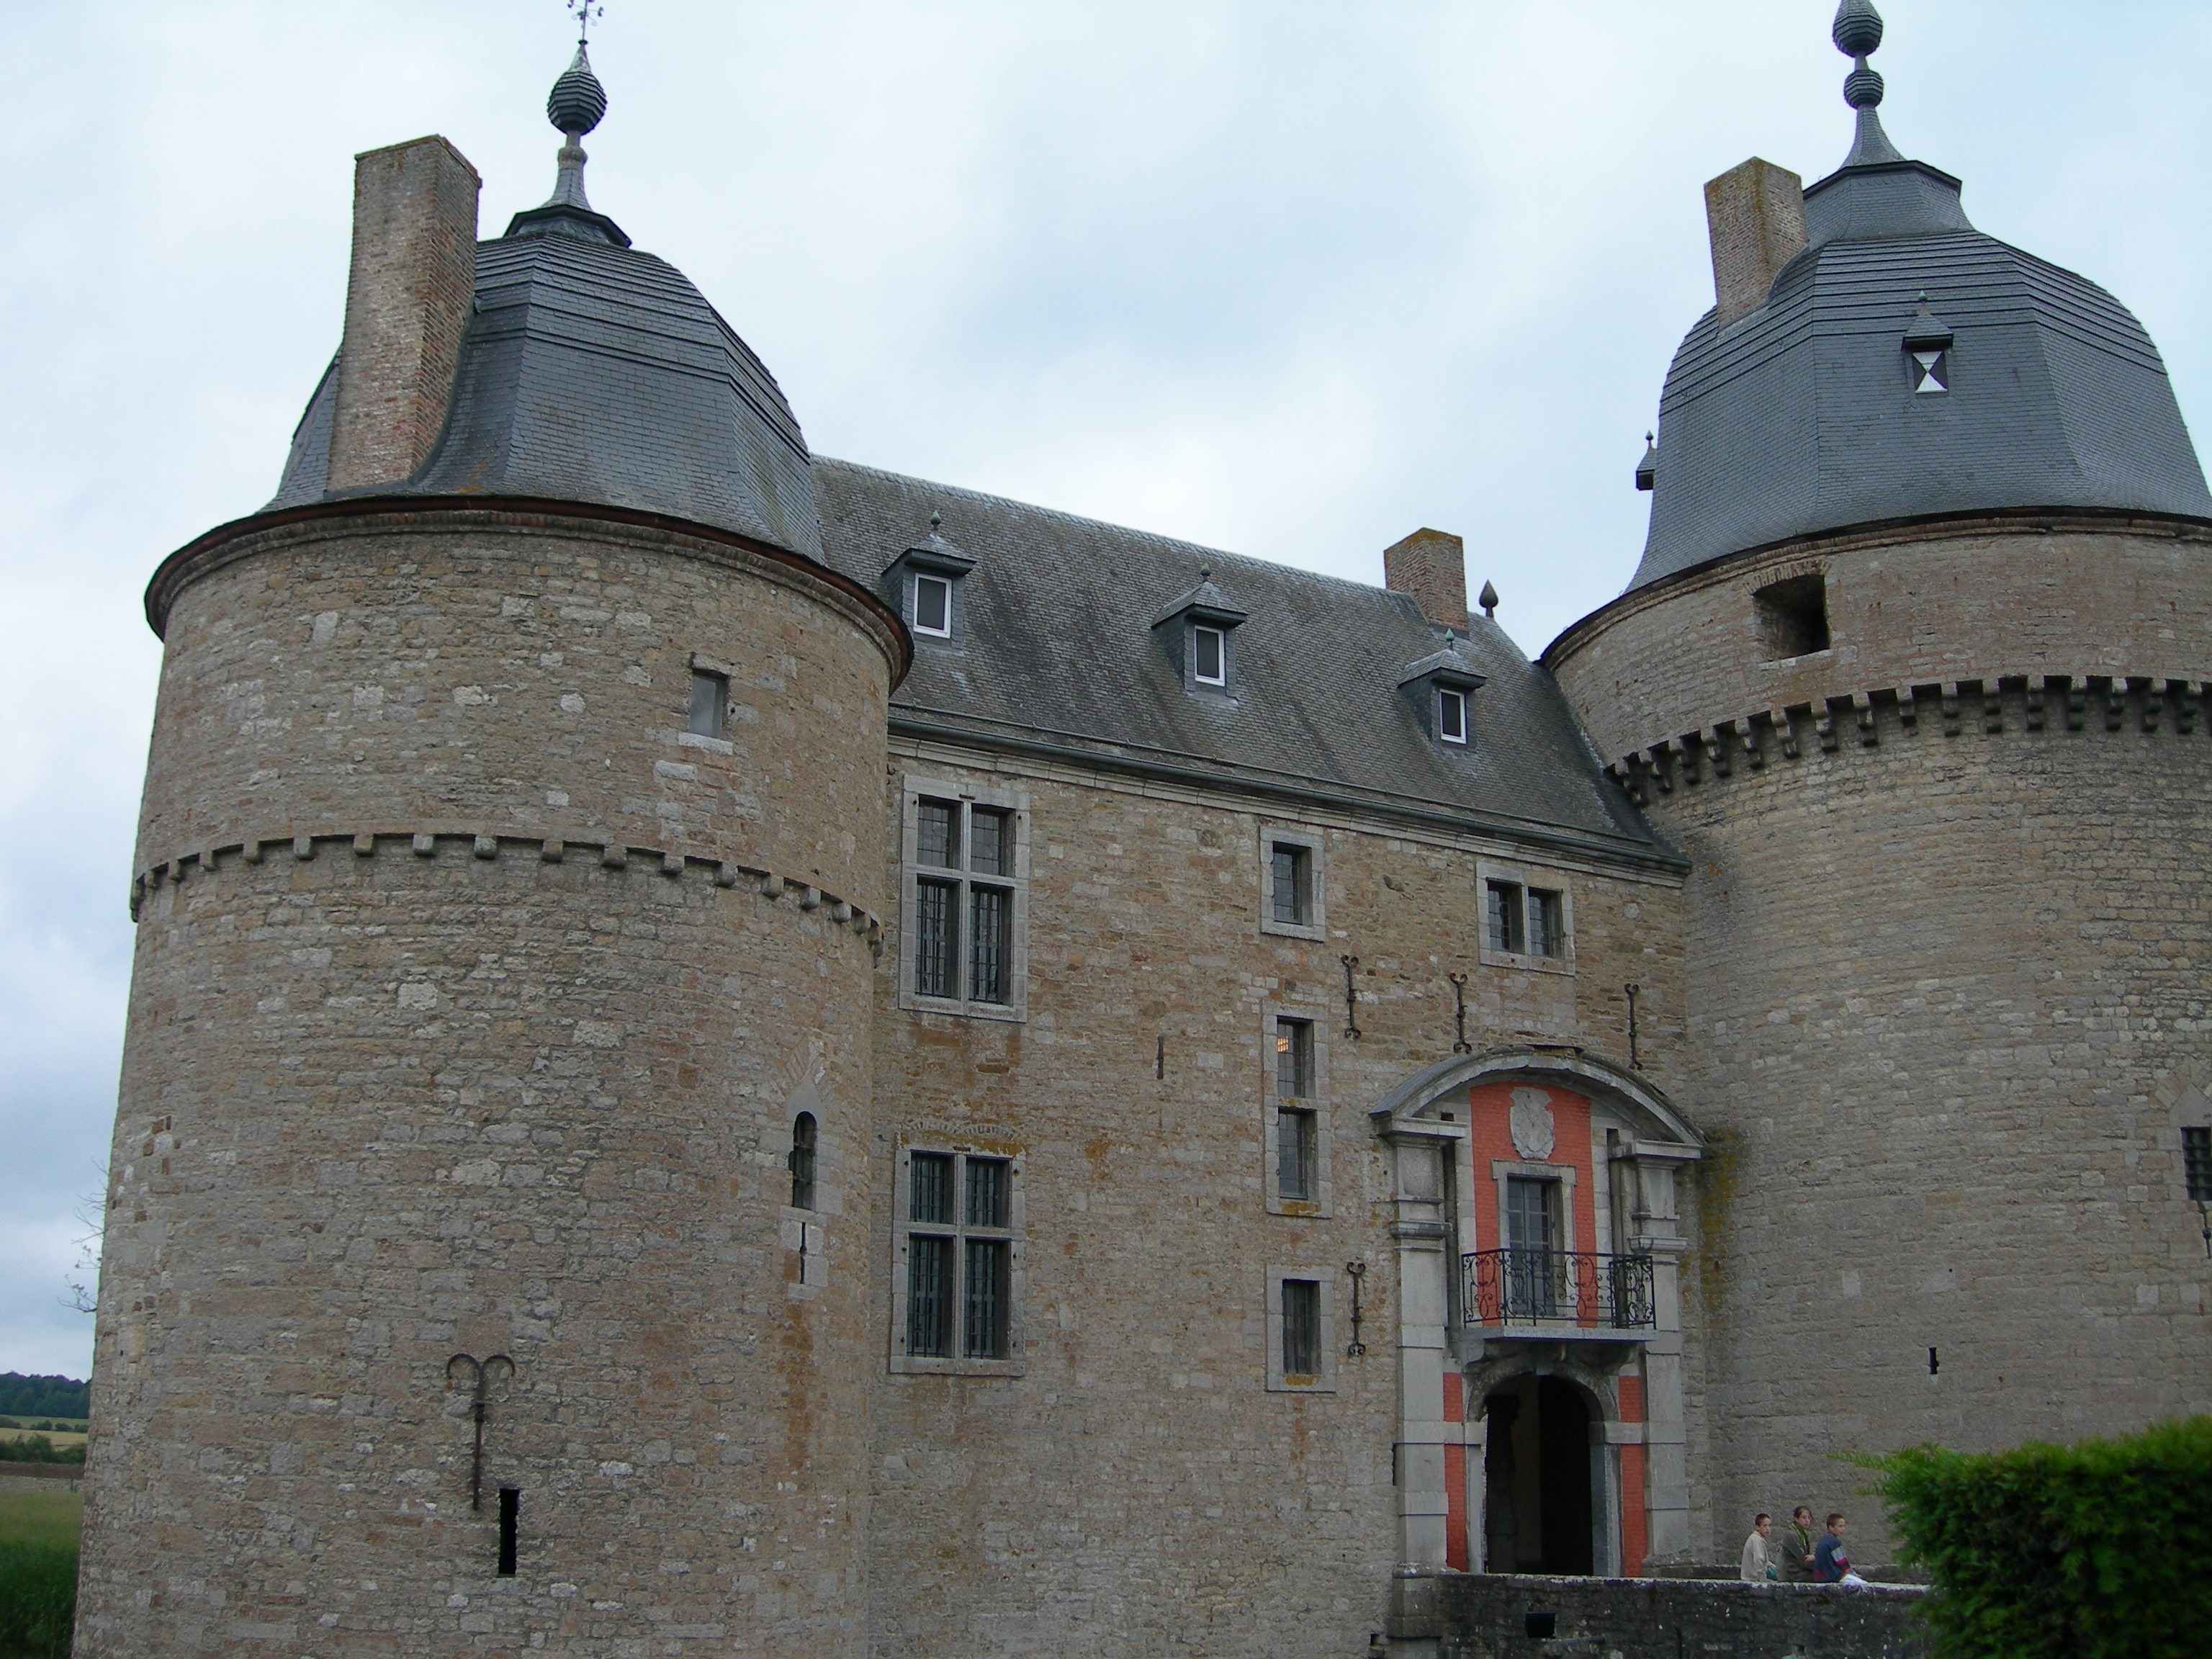
building, chateau, old, tower, castle, fortification, belgium, monastery, middle ages, spanish missions in california, water castle, ch teau de lavaux sainte anne